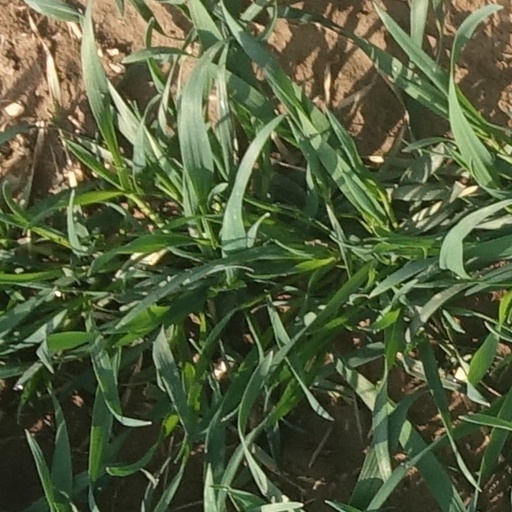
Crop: wheat